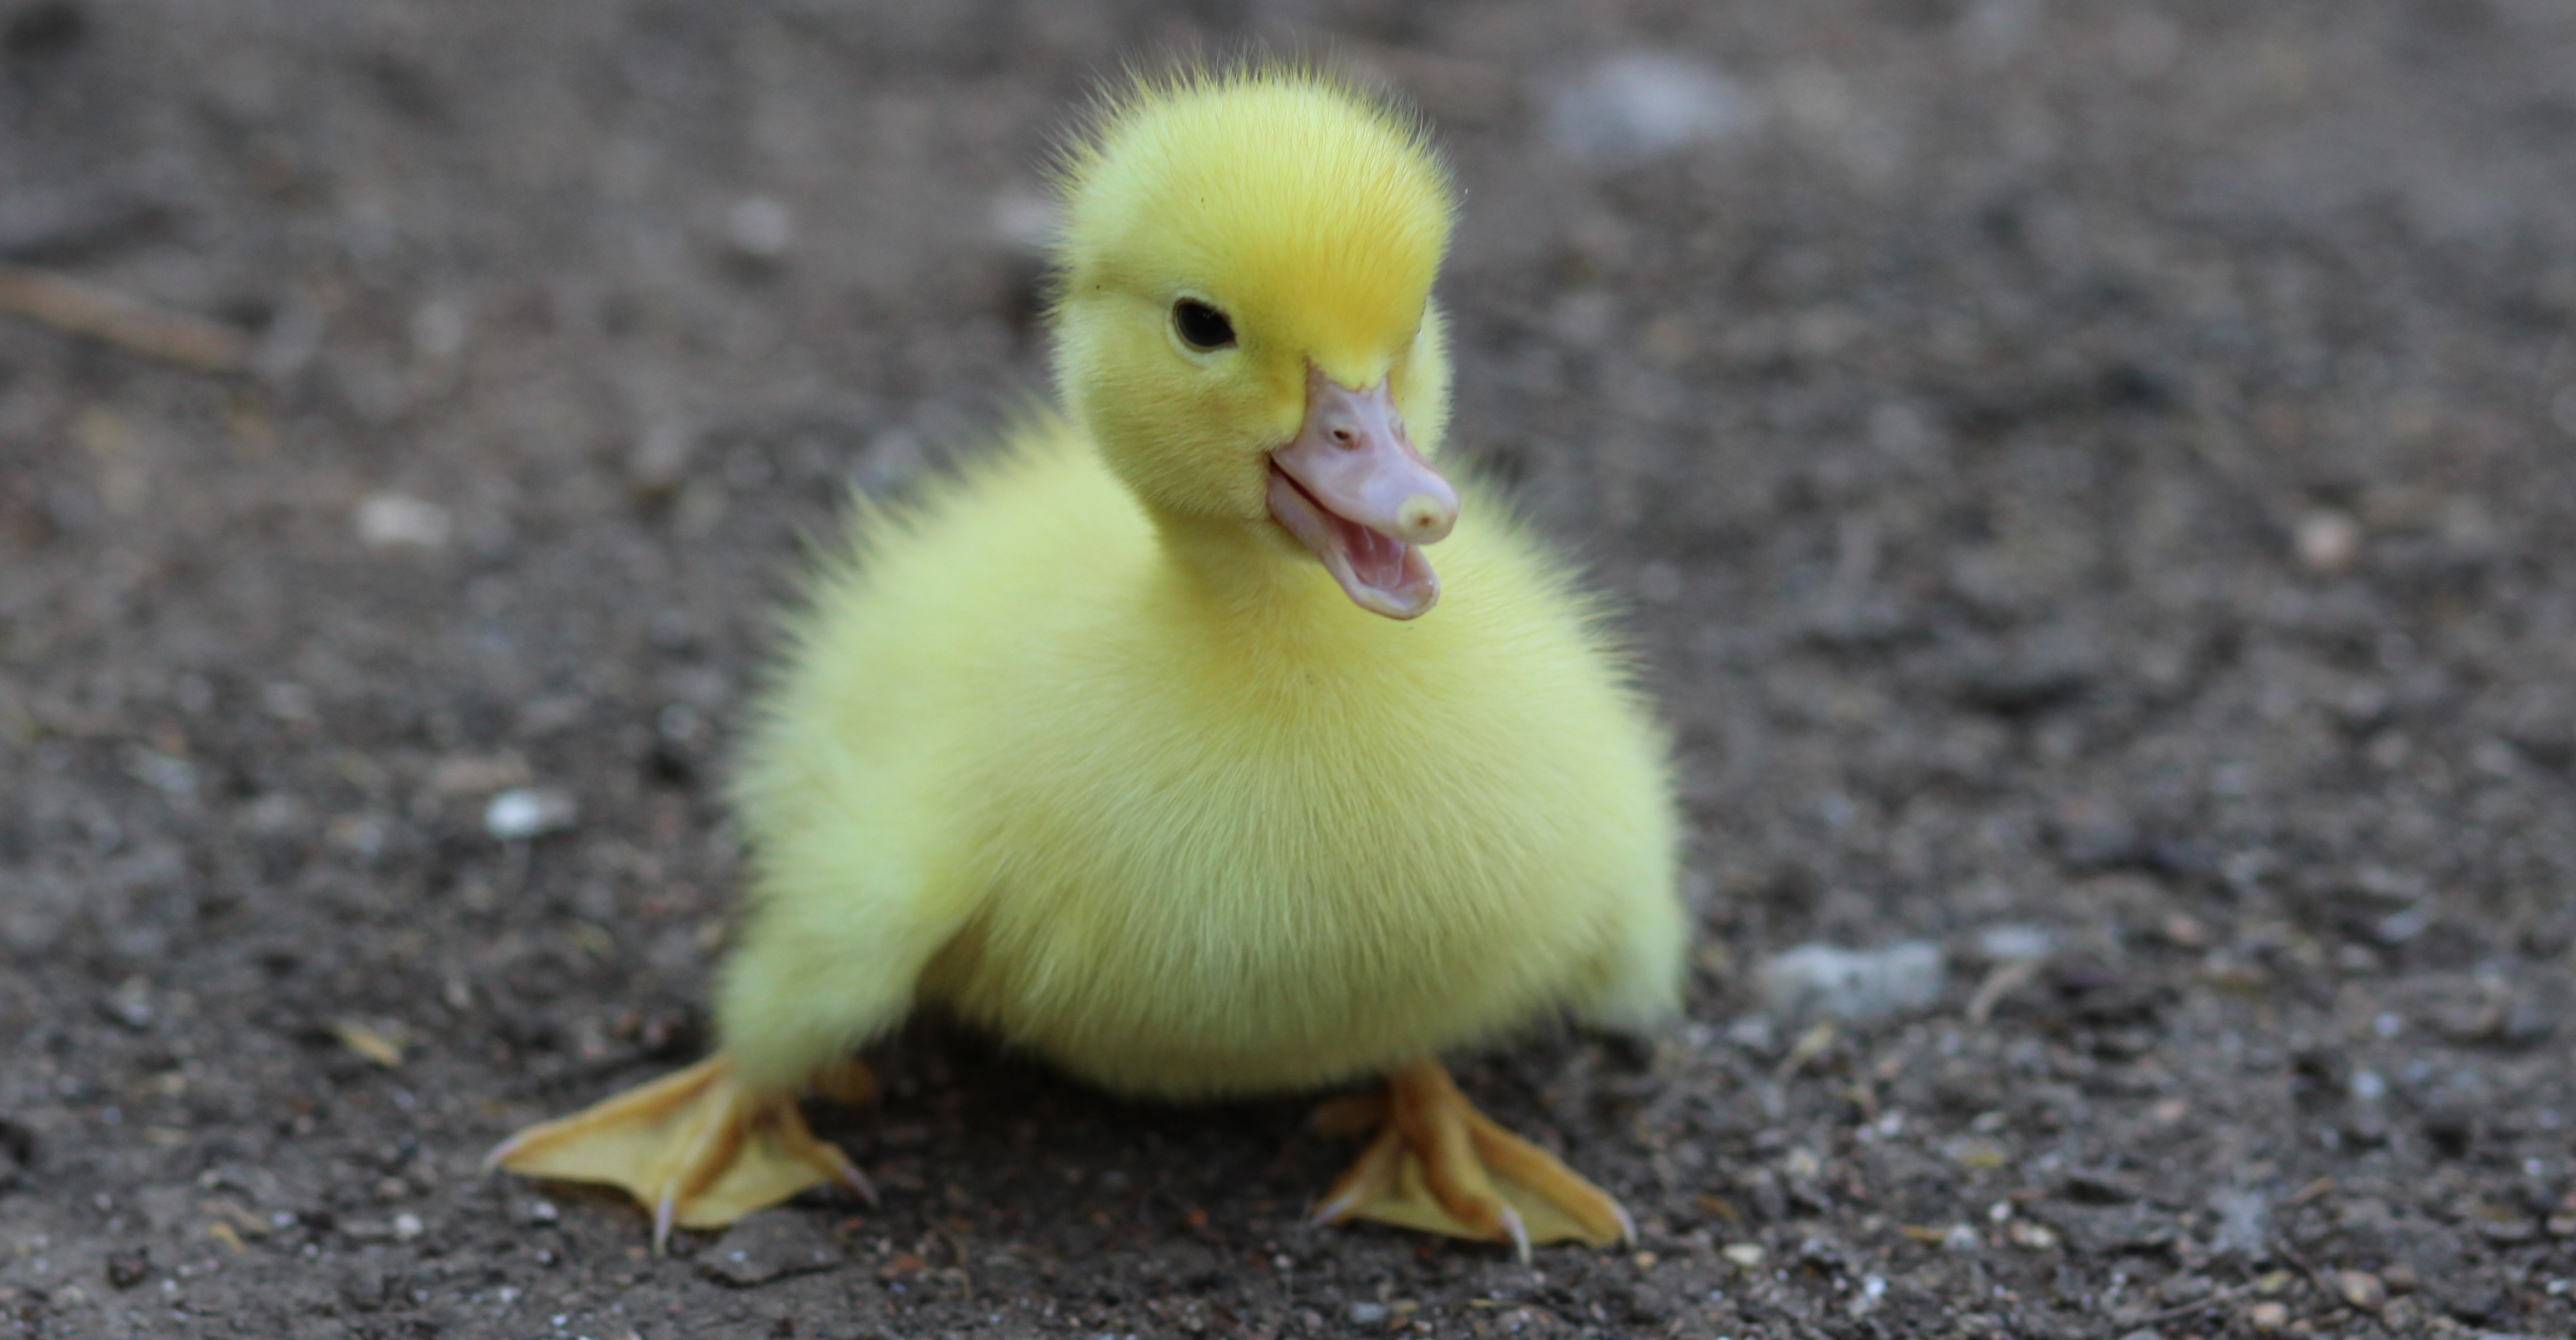
bird, cute, wildlife, fluffy, beak, small, yellow, chicken, fauna, poultry, birds, duck, goose, duckling, vertebrate, waterfowl, water bird, ducks geese and swans